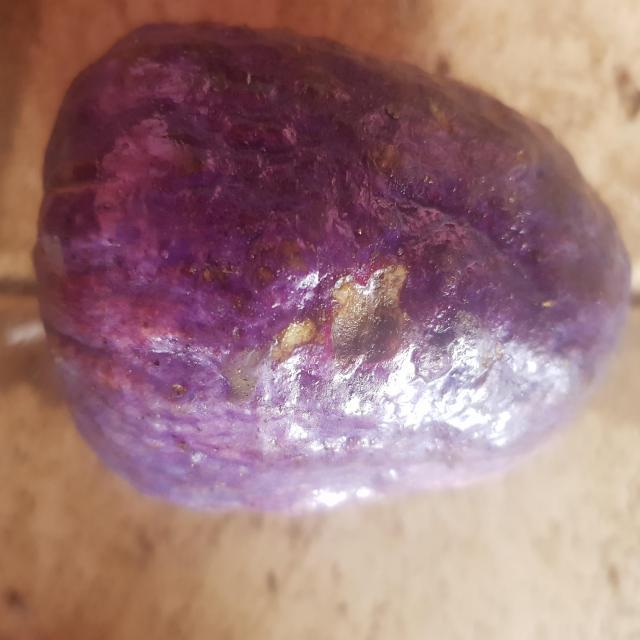
Plum grade: unaffected